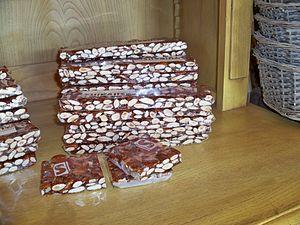
Nougat noir de Saint Didier, Vaucluse, France
Le nougat est une confiserie à base de blanc d'œuf, de miel et d'amande.
La cuisine occitane est une cuisine diversifiée qui a des traits caractéristiques de la cuisine méditerranéenne, mais se différencie des cuisines catalane et italienne. En raison de la taille de l'Occitanie et la grande variété de ses terroirs, allant des Pyrénées aux Alpes, de la côte méditerranéenne au Massif central qu'elle englobe majoritairement, c'est une cuisine très variée mais, au-delà de la traditionnelle partition entre l'usage de la graisse de canard au sud ouest et de l'huile d'olive au sud-est, il existe un certain nombre de traits communs à l'ensemble de ce territoire et l'opposant parfois nettement au reste de la France.